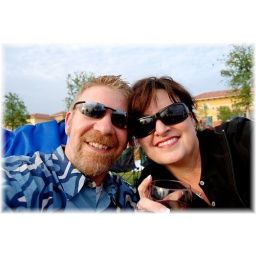
Concerts by the lake -- such a fun evening. Excellent movie, sail boats, good food, wine, wine,